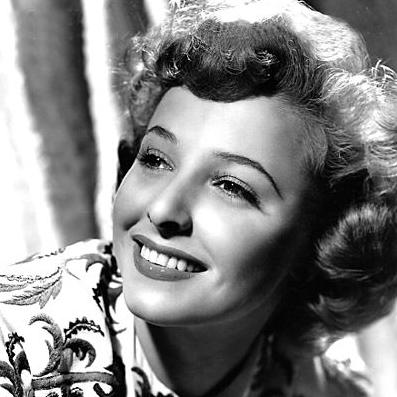
Age: 21